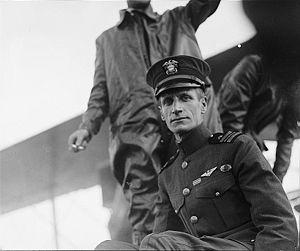
L'histoire de l'aviation peut se diviser en six périodes :
Albert Cushing « Putty » Read, né le 25 mars 1887 et mort le 10 octobre 1967, est un aviateur et contre-amiral américain. Il est le premier aviateur à traverser l'Atlantique nord en mai 1919, huit ans avant Charles Lindbergh.